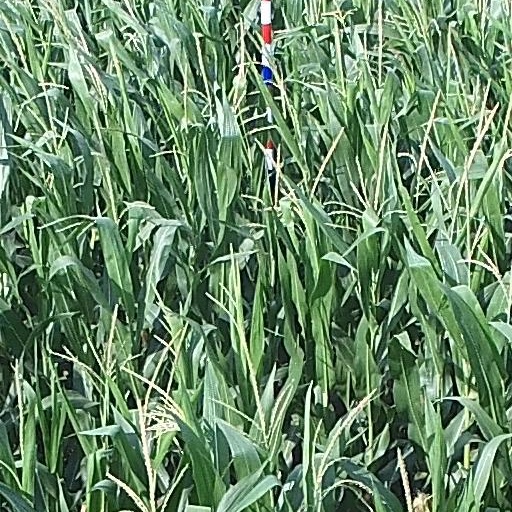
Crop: maize; corn